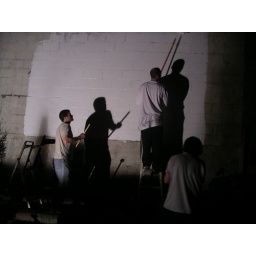
the cinderblock wall in their yard makes a great screen for the digital projector